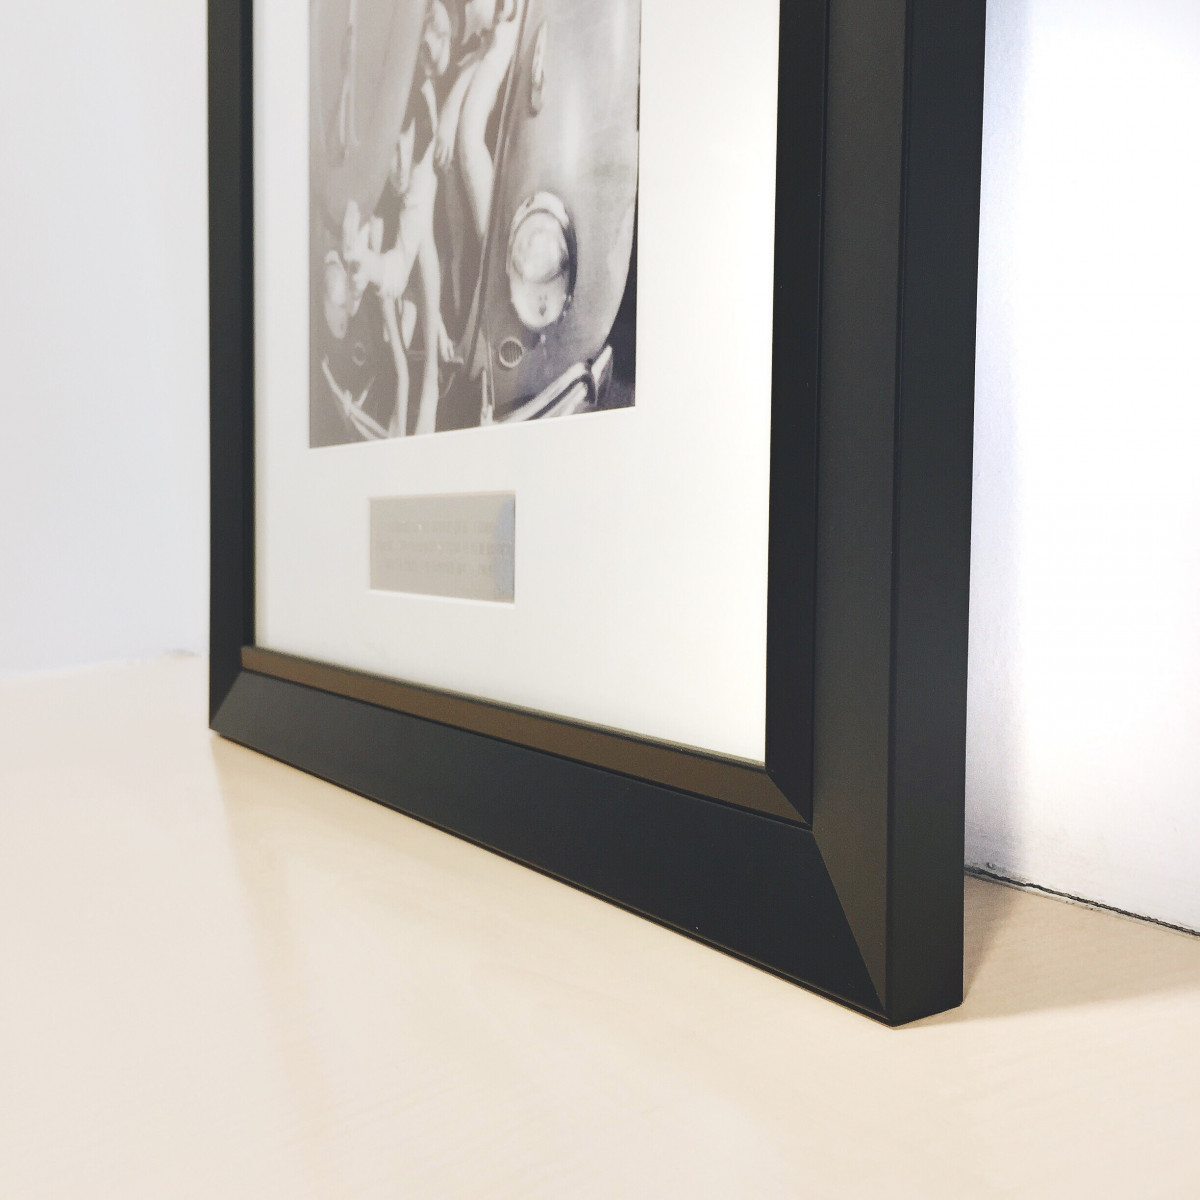
Tags: furniture, interior design, picture frame, exhibition